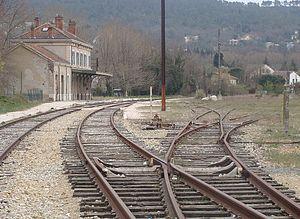
La gare de Brignoles (Var), sur la ligne Gardanne - Carnoules
La gare de Brignoles est une gare ferroviaire française de la ligne de Carnoules à Gardanne, située à proximité du centre ville de Brignoles, dans le département du Var, en région Provence-Alpes-Côte d'Azur.
La ligne de Carnoules à Gardanne est une ligne de chemin de fer française à voie unique et à écartement standard non électrifiée. Elle relie Carnoules, sur la ligne de Marseille-Saint-Charles à Vintimille, à Gardanne, sur la ligne de Lyon-Perrache à Marseille-St-Charles.